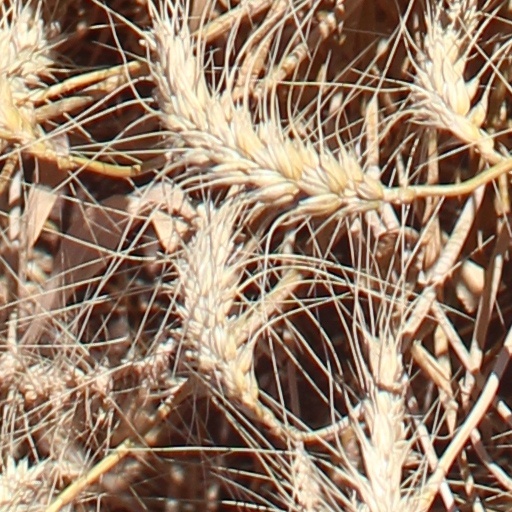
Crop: wheat